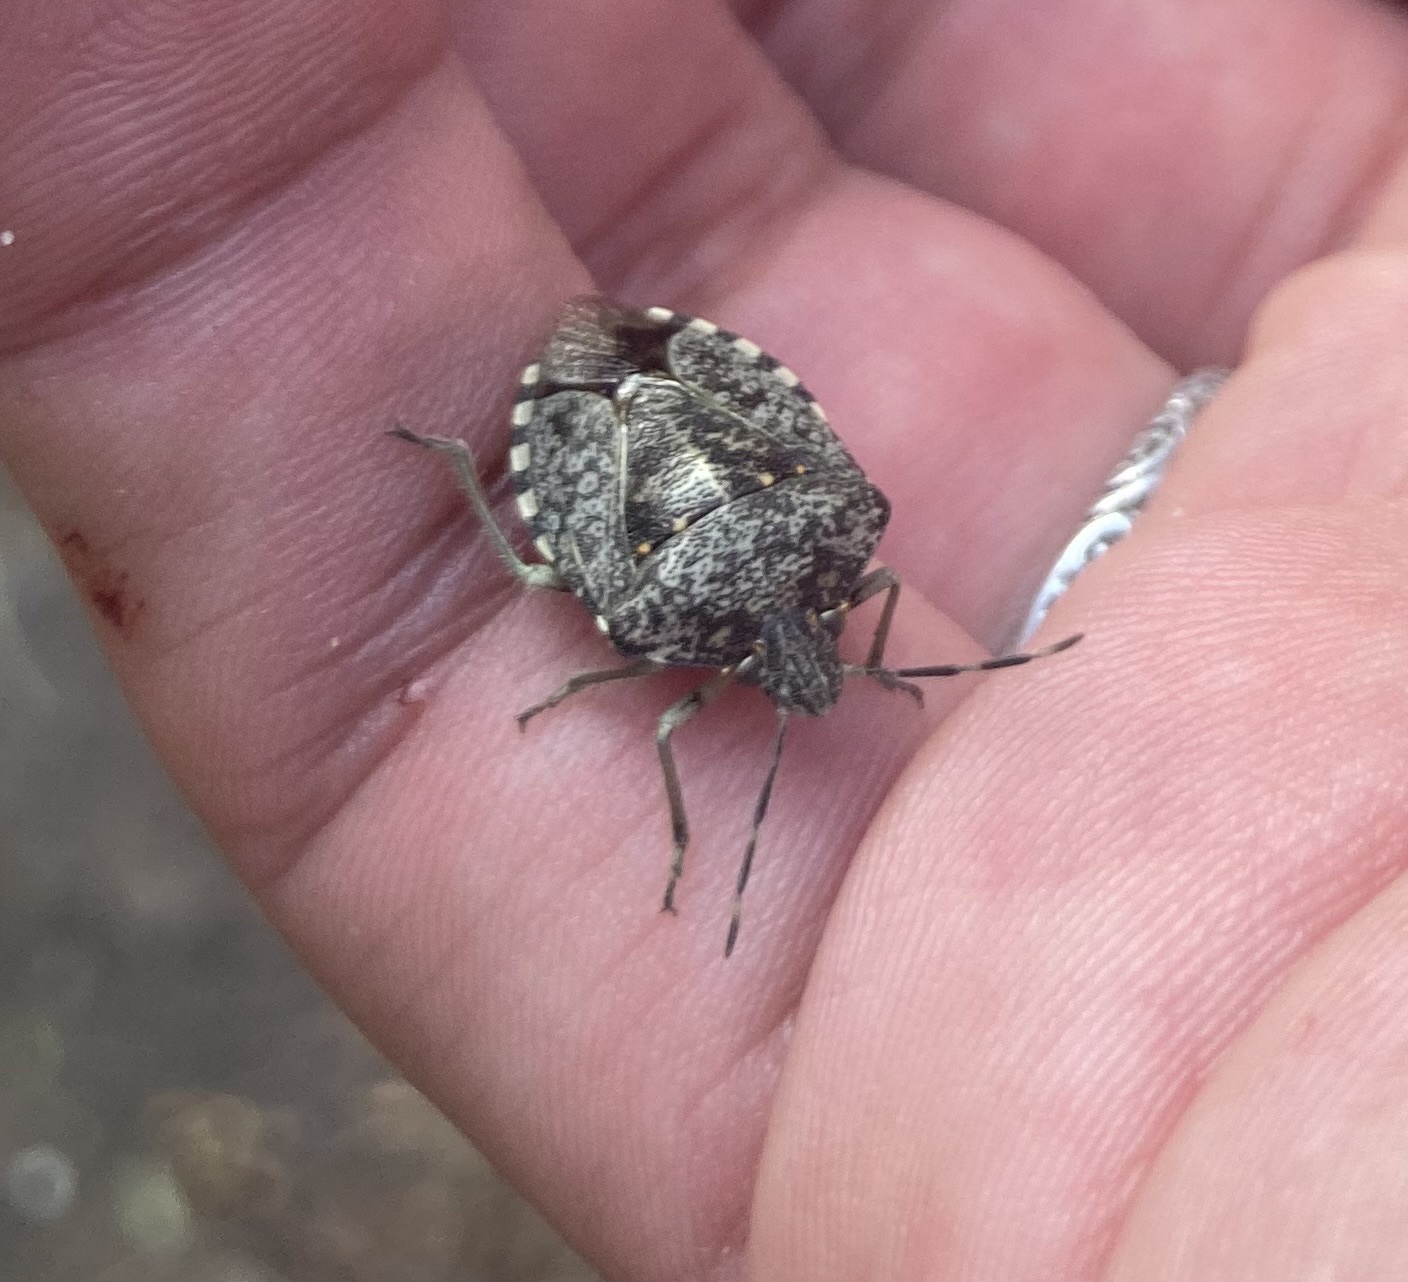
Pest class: stink_bug